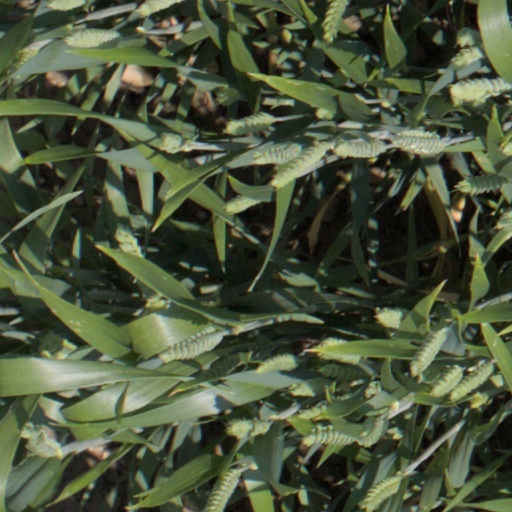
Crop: wheat